Eduardo Mezzacapo

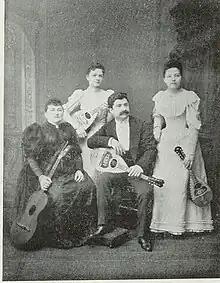
Mezzacapo Quartet. Eduardo Mezzacapo (center).

Eduardo Mezzacapo (1832–1898) was an Italian mandolinist, recognized as a virtuoso. He was also a composer, and a performer, organizing and playing in a mandolin quartet in France. Although he died before recording technology, his quartet did get recorded between 1905 and 1910. He was also the founder of "l'Ecole de mandoline française" (The French Mandolin School).